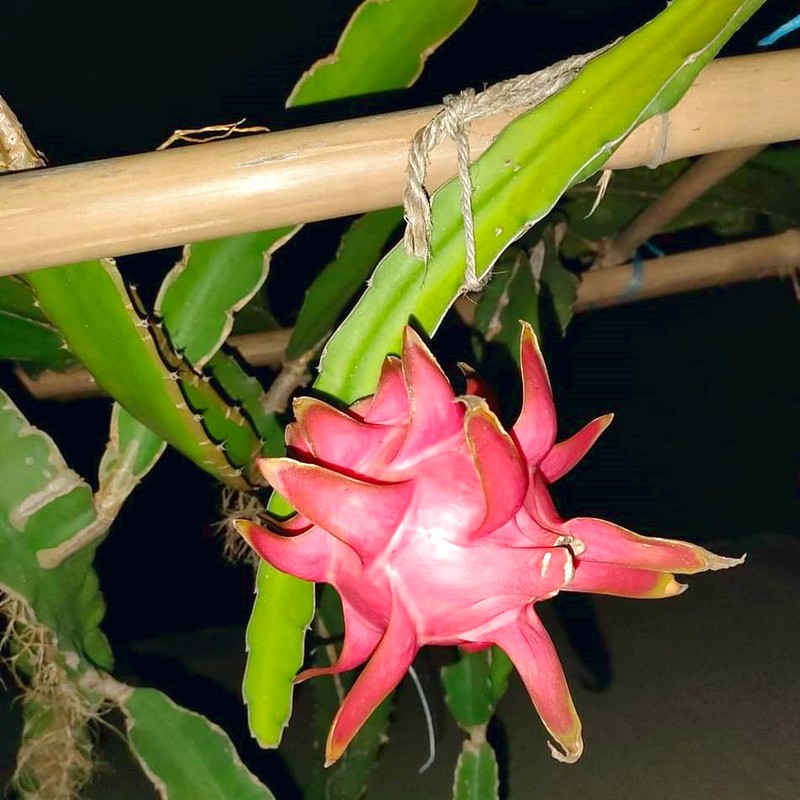
Label: Fresh Dragon Fruit